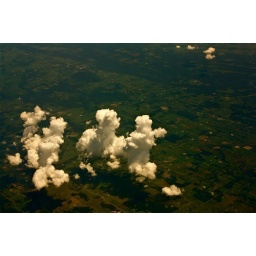
low, puffy white clouds over somewhere in North America.